Henry Guppy (librarian)

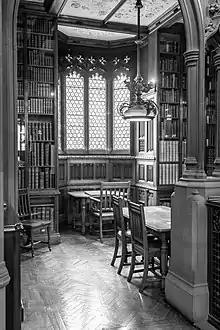
The reading room of the John Rylands Library, Deansgate

Henry Guppy CBE (31 December 1861 – 4 August 1948) was Librarian of the John Rylands Library in Manchester from 1899 until his death in 1948.